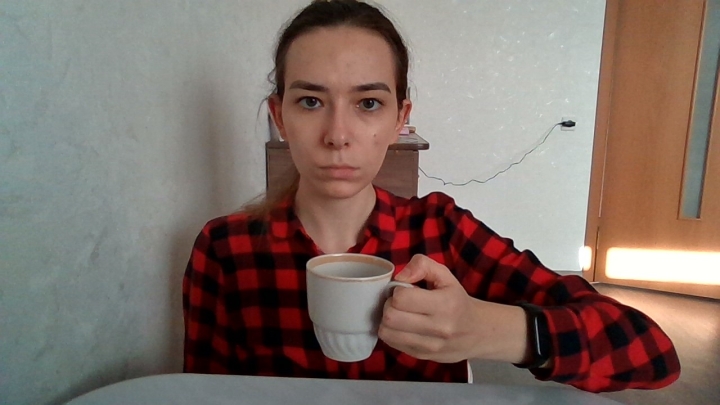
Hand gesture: no_gesture